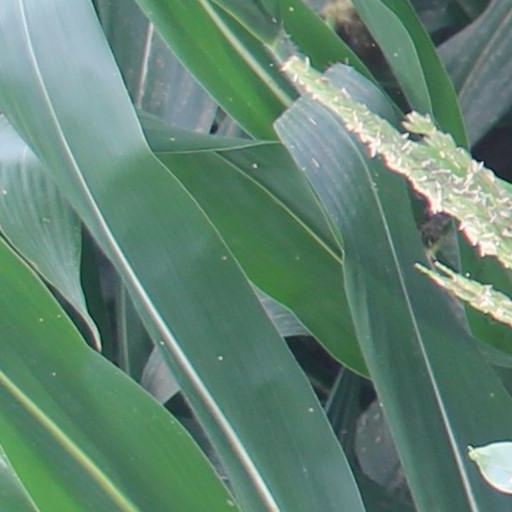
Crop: maize; corn